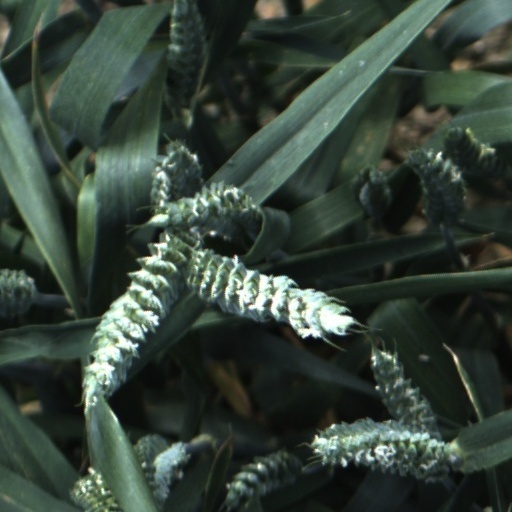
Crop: wheat